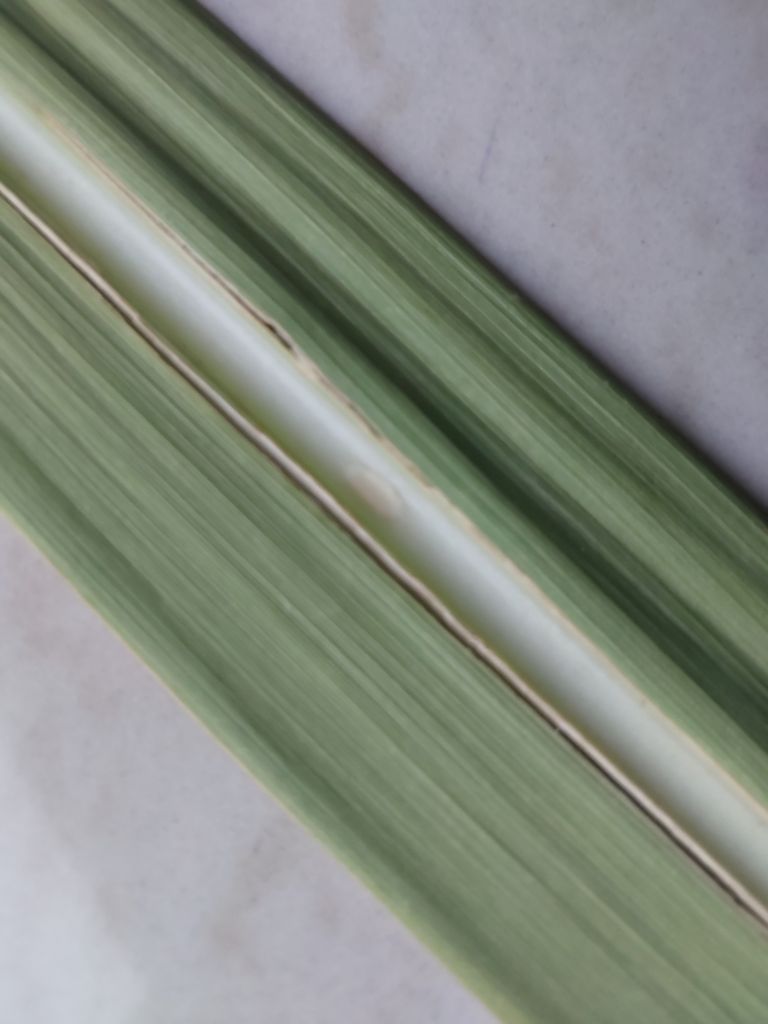
Label: Viral Disease